Nova (Frankie Raye)

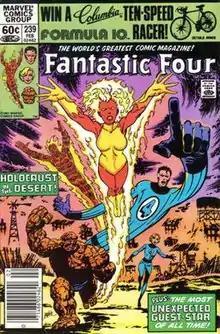
Frankie Raye (as the Human Torch) joins the Fantastic Four in battle. Cover of "Fantastic Four" #239 (Feb. 1982). Art by John Byrne

Nova is later rescued from Skrull imprisonment by the Silver Surfer, whom she meets for the first time. She then battles the Elders of the Universe. Galactus sends her to locate one of them, the Contemplator, and she is joined in this quest by the Silver Surfer. They journey to the Coalsack Nebula where they are captured by Captain Reptyl. After battling Captain Reptyl, Nova battles Ronan the Accuser. This is followed by a clash with a Skrull duplicate of the Silver Surfer and a romantic flirtation with the real Silver Surfer. Nova and Galactus battle the In-Betweener. Nova then turns her romantic interests toward Firelord.